Baptism

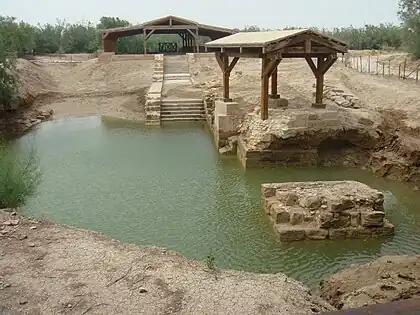
The Al-Maghtas ruins on the Jordanian side of the Jordan River, traditionally considered the location for the Baptism of Jesus and the ministry of John the Baptist.

Baptism (from ) is a Christian sacrament of initiation almost invariably with the use of water. It may be performed by sprinkling or pouring water on the head, or by immersing in water either partially or completely, traditionally three times, once for each person of the Trinity. The synoptic gospels recount that John the Baptist baptized Jesus. Baptism is considered a sacrament in most churches, and as an ordinance in others. Baptism according to the Trinitarian formula, which is done in most mainstream Christian denominations, is seen as being a basis for Christian ecumenism, the concept of unity amongst Christians. Baptism is also called christening, although some reserve the word "christening" for the baptism of infants. In certain Christian denominations, such as the Catholic Churches, Eastern Orthodox Churches, Oriental Orthodox Churches, Assyrian Church of the East, and Lutheran Churches, baptism is the door to church membership, with candidates taking baptismal vows. It has also given its name to the Baptist churches and denominations.